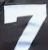
Number: 7